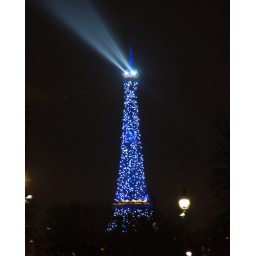
The tower is bathed in blue light in honor of France's presidency of the European Union this term.